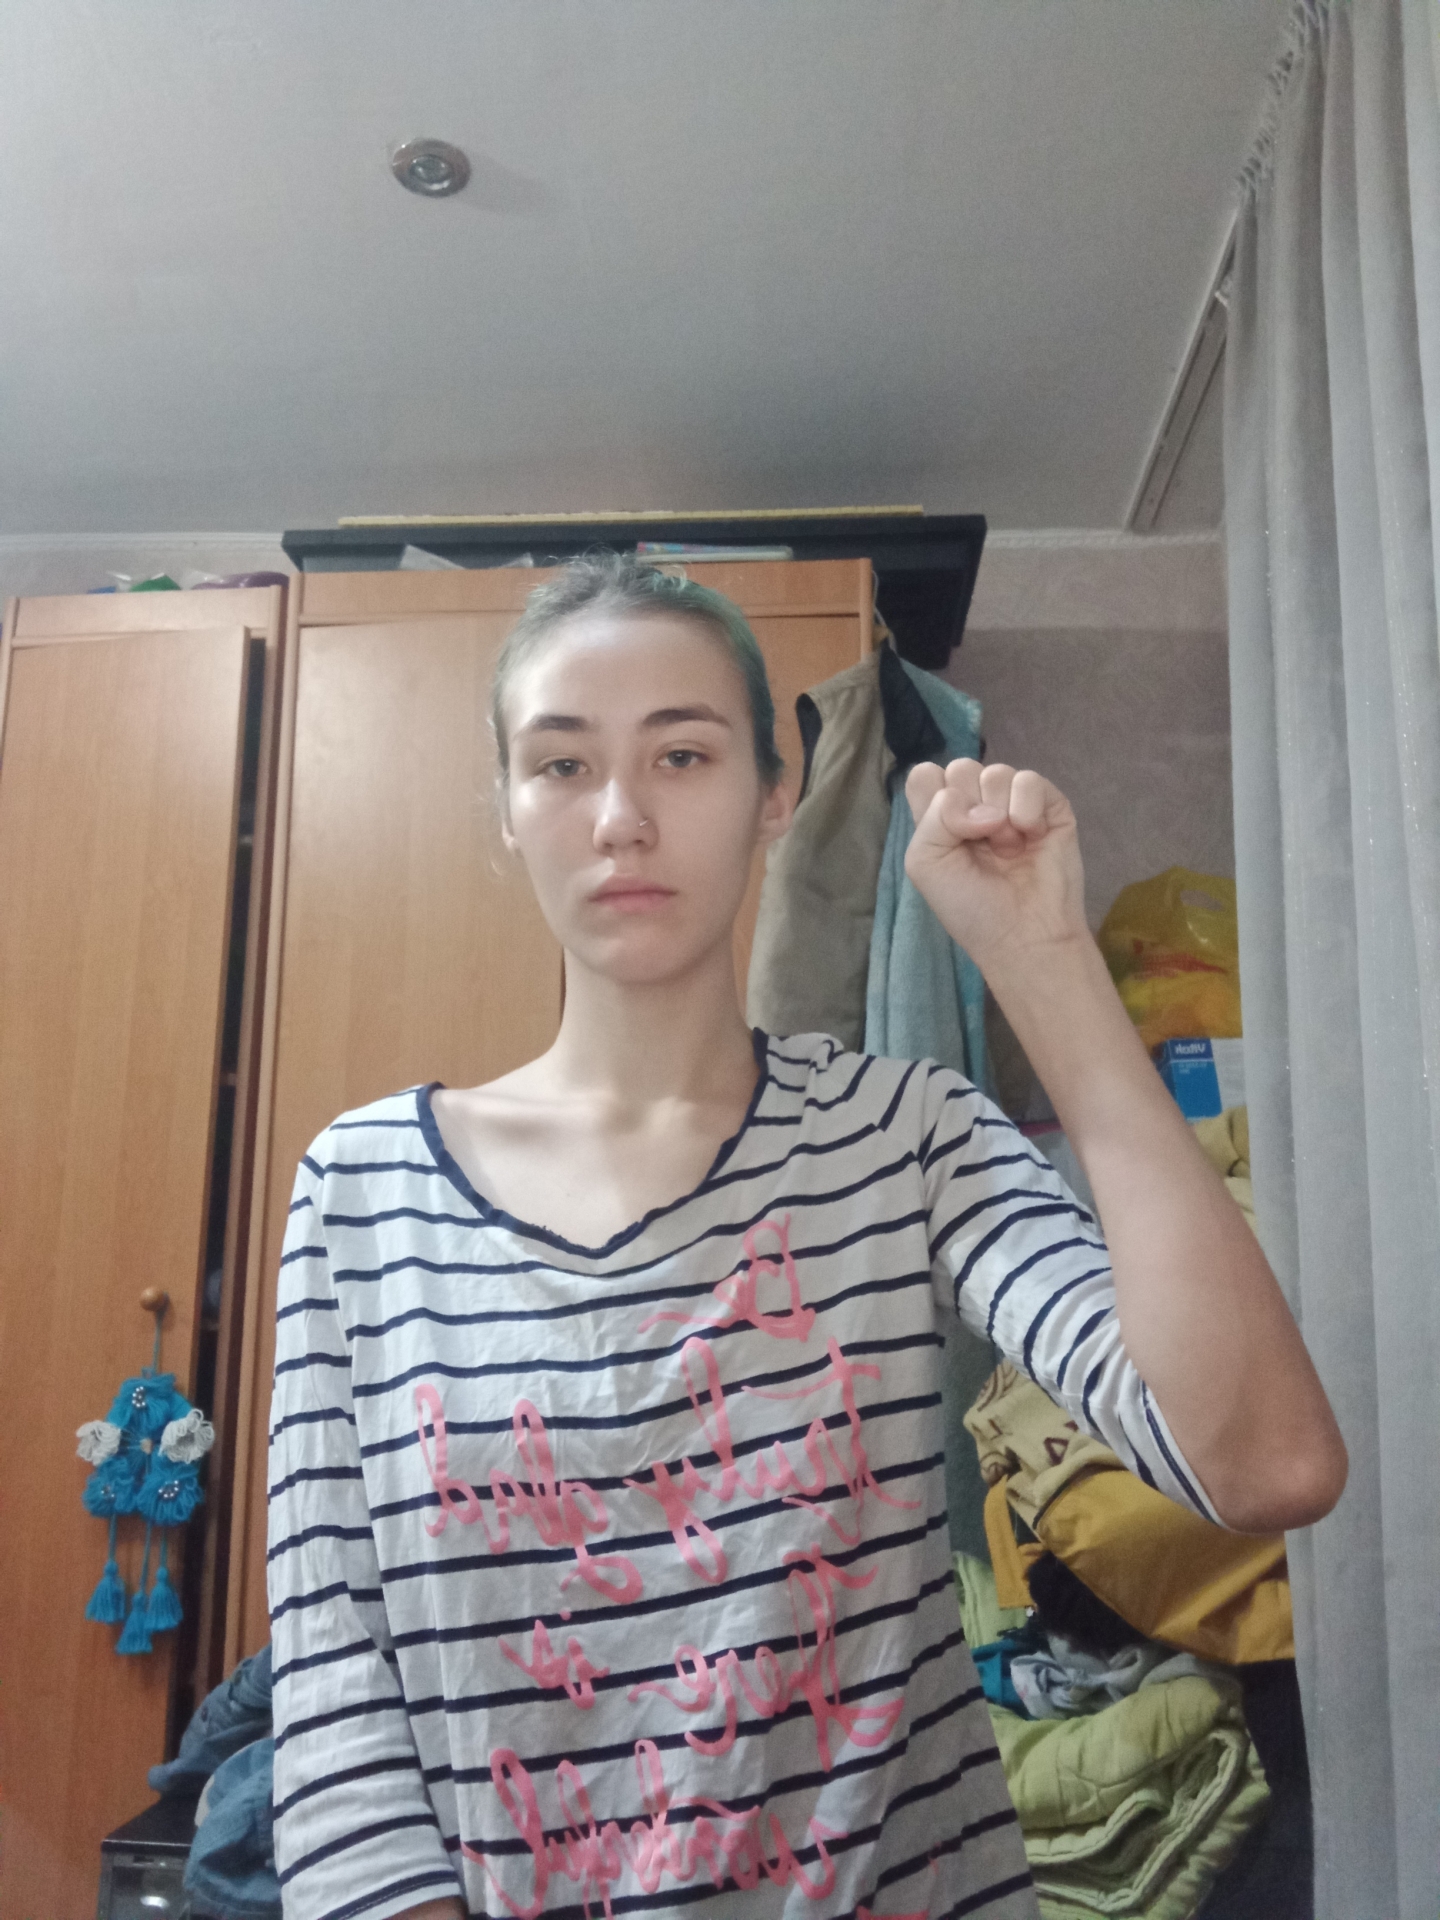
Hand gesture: fist